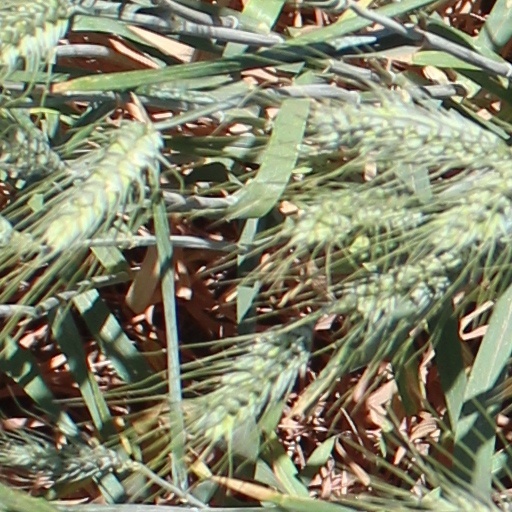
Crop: wheat